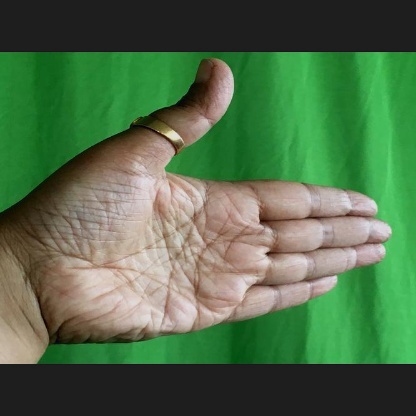
Mudra: Ardhachandran